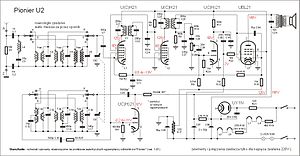
Pentagrid-converter / Hexode
Eksempel på triode-hexode rør anvendelse i en superheterodynmodtager. Det første triode-hexode rør (UCH21) anvendes til at nedblande antennesignalet til første mellemfrekvens. Næste UCH21 anvendelse er utraditionel. Denne UCH21's hexodedel anvendes som mellemfrekvensforstærker - og UCH21's triodedel anvendes som lavfrekvensforstærker. AM-demodulatorens to parallelkoblede dioder sidder i UBL21.
Pentagrid-converteren